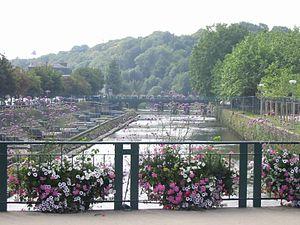
Pont sur la rivière Le Léguer, à Lannion en Bretagne.
Le Léguer est un petit fleuve côtier de l'ouest de la France qui coule dans le Trégor en Bretagne. C'est un cours d'eau à saumons.